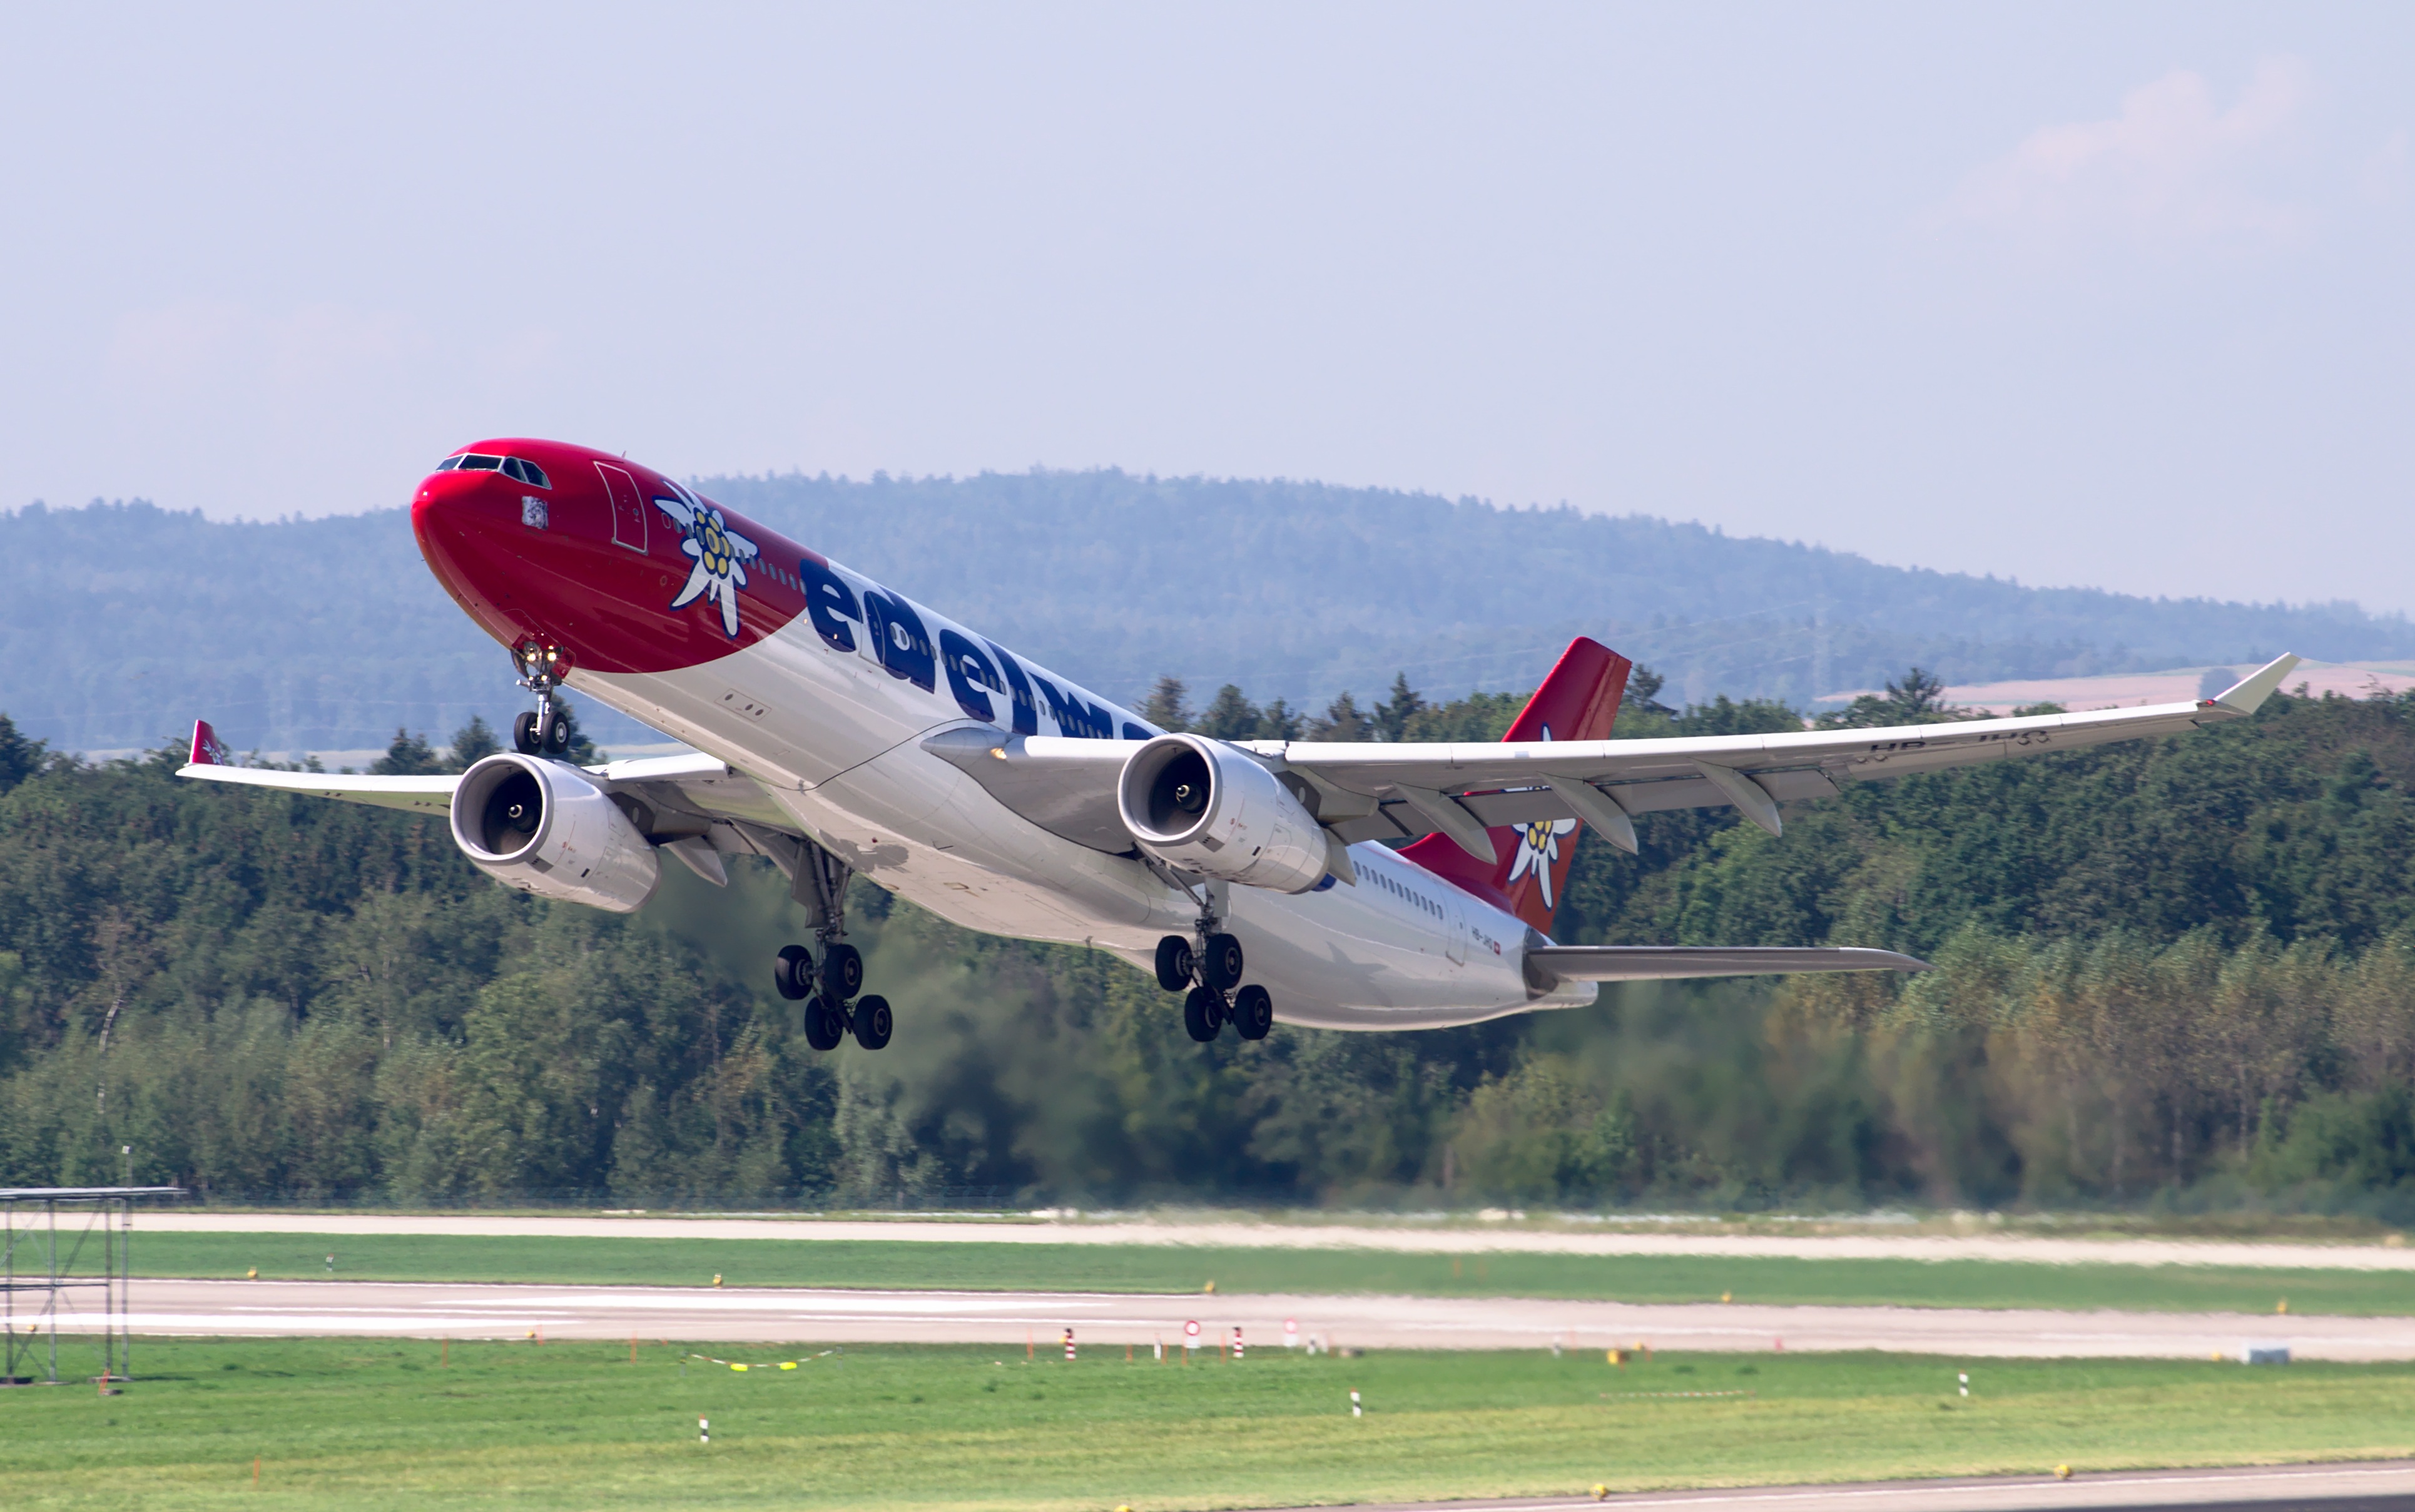
wing, airplane, aircraft, transport, vehicle, airline, aviation, flight, departure, airliner, airbus, boeing, takeoff, a330, edelweiss, air force, jet aircraft, airport zurich, airbus a330, boeing 777, boeing 767, air travel, boeing 737, atmosphere of earth, wide body aircraft, narrow body aircraft